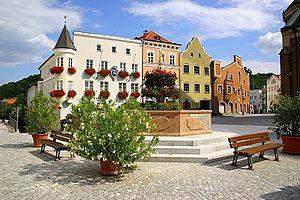
Kraiburg am Inn est une commune de Bavière, située dans l'arrondissement de Mühldorf am Inn, dans le district de Haute-Bavière.